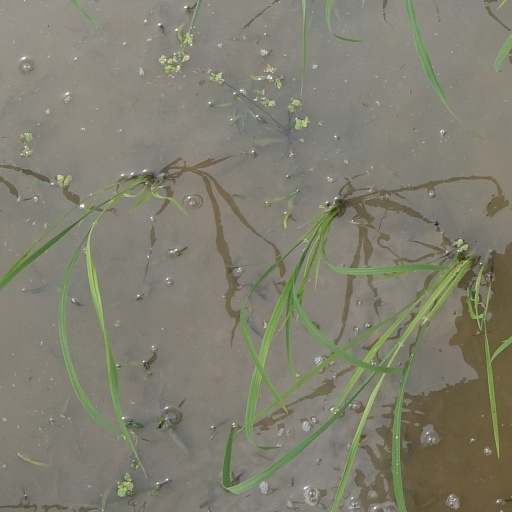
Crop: rice